Nana Lee

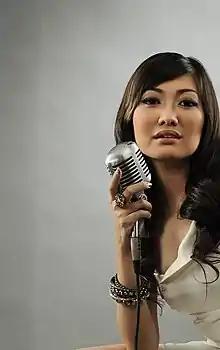

Nana Lee (born January 29, 1985) is an Indonesian singer and songwriter. She is best known for taking part in "Super Idol" Taiwan.